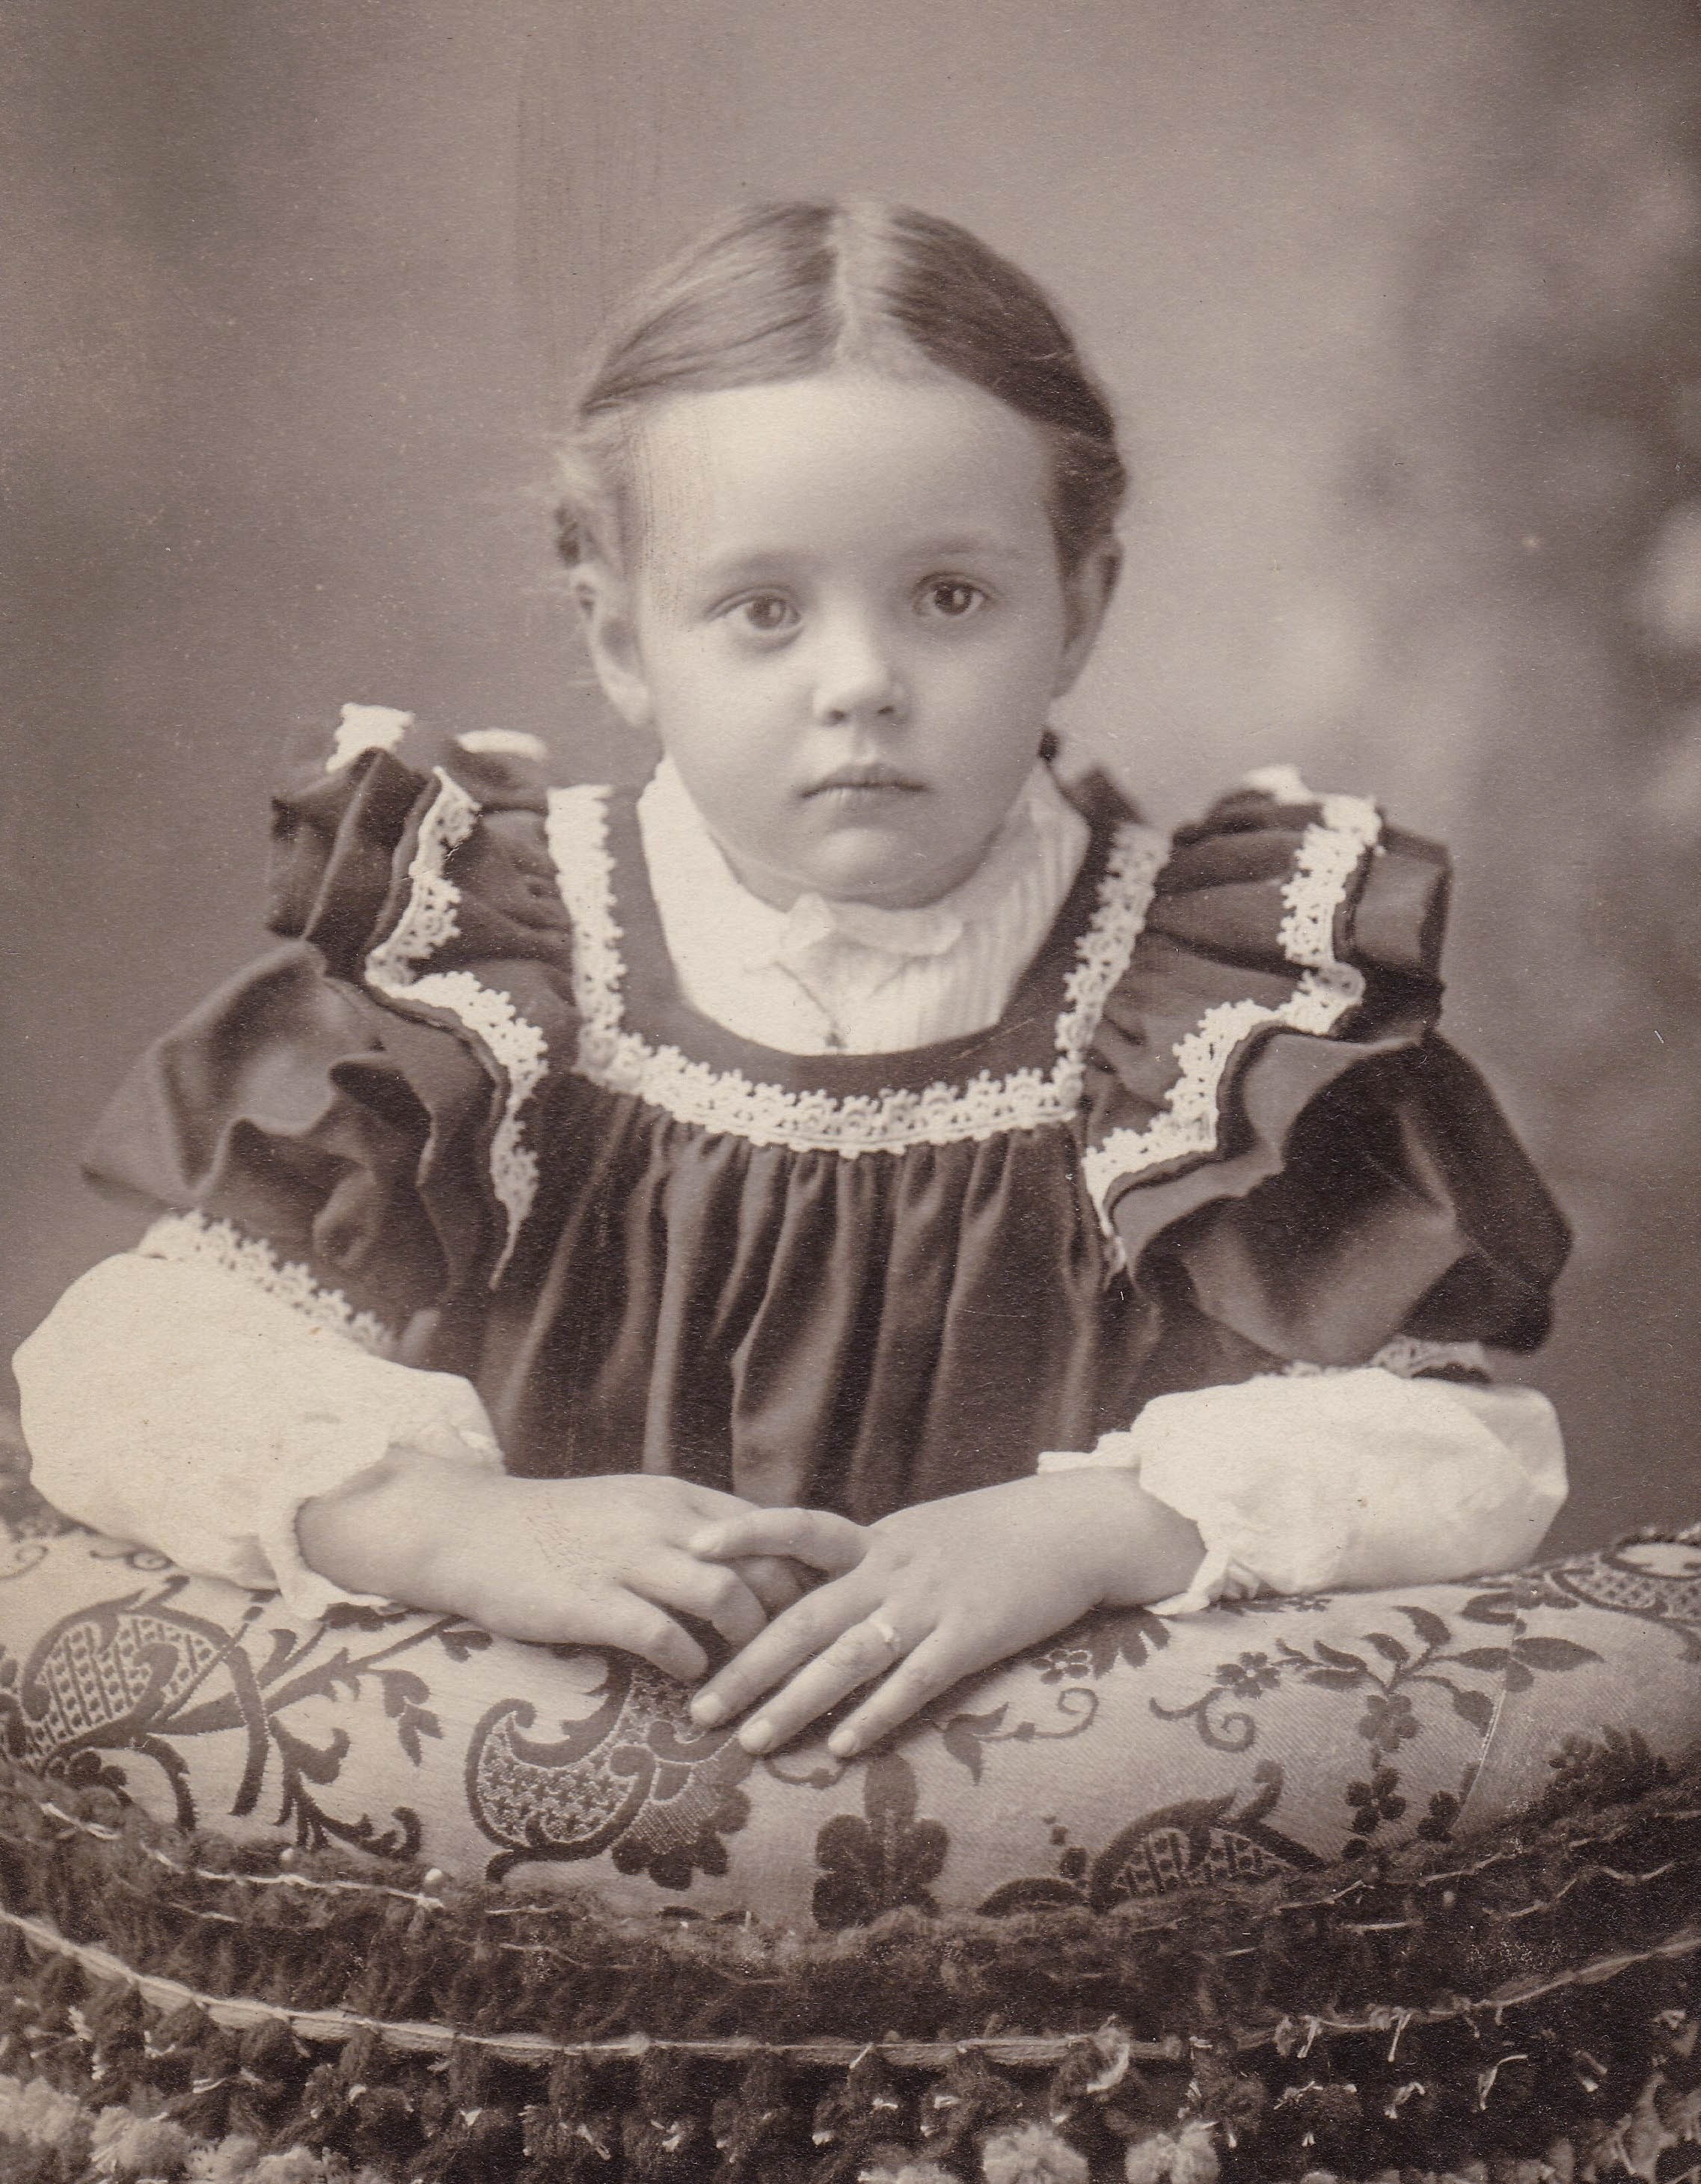
person, black and white, white, vintage, antique, retro, kid, female, portrait, sitting, child, monochrome, childhood, dress, infant, toddler, photograph, image, little girl, monochrome photography, portrait photography, human positions, late nineteenth century